Luís Gama

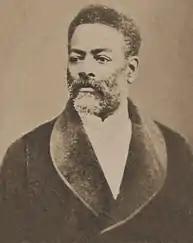

Part of Luís Gama's abolitionist activism resided in his activity in the press. He began his journalistic career in São Paulo, together with cartoonist Angelo Agostini; both founded, in 1864, the first illustrated humorous newspaper in that city, called (Lame Devil), which lasted from October 1864 until November 1865. Before this, however, he had been an apprentice printer at "O Ipiranga" and had worked in the editorial staff of "Radical Paulistano". His actions as a journalist and lawyer, as early as 1869, had made him one of the most influential and popular figures in the city of São Paulo. Despite this, Gama did not become a rich man and kept what little money he had to donate to the needy who came to him. Luís Gama was the only black abolitionist in Brazil to have experienced slavery.